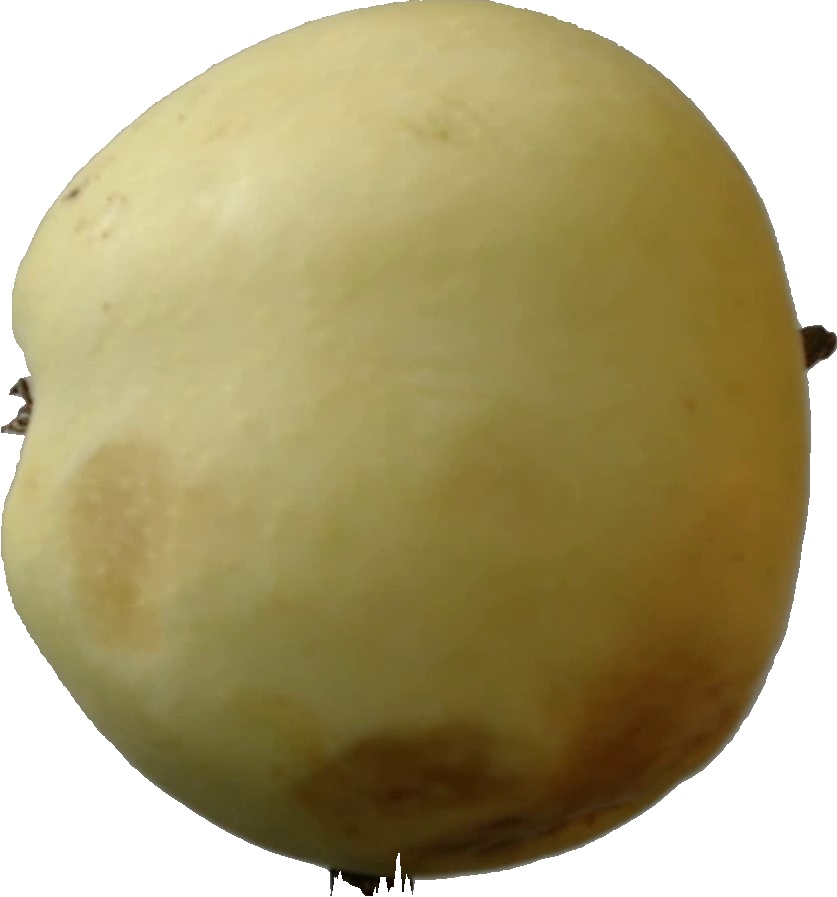
Label: apple_hit_1